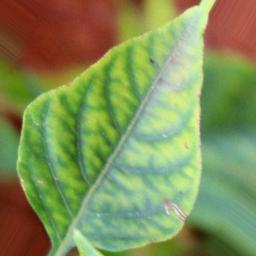
Label: nutritional